Müllerian mimicry

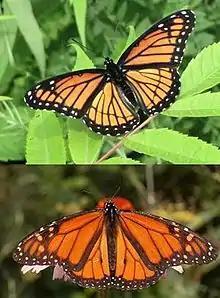
The viceroy butterfly (top) appears very similar to the noxious-tasting monarch butterfly (bottom). Although it was for a long time purported to be an example of Batesian mimicry, the viceroy has recently been discovered to be just as unpalatable as the monarch, making this a case of Müllerian mimicry.

Müllerian mimicry was proposed by Fritz Müller (1821–1897). An early proponent of evolution, Müller offered the first explanation for resemblance between certain butterflies that had puzzled the English naturalist Henry Walter Bates in 1862. Bates, like Müller, spent a significant fraction of his life in Brazil, which Bates described in his book "The Naturalist on the River Amazons". Bates conjectured that these abundant and distasteful butterflies might have been caused to resemble each other by their physical environment. Müller had also seen these butterflies first hand and, like Bates, had collected specimens. Müller proposed a variety of other explanations. One was sexual selection—that individuals would choose to mate with partners with frequently-seen coloration, such as those resembling other species. However, if as is usual, females are the choosers, then mimicry would be seen in males, but in sexually dimorphic species, females are more often mimetic. Another was, as Müller wrote in 1878, that "defended species may evolve a similar appearance so as to share the costs of predator education."